Nikos Pappas (basketball)

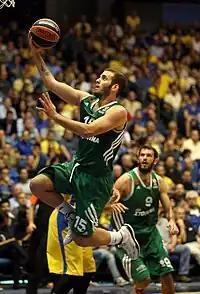
Pappas, while with Panathinaikos, shooting a lay-up against Maccabi Tel Aviv

Pappas made his professional debut in the Greek League with Panellinios, during the 2006–07 season. He made his debut in Europe's continent-wide second-tier level competition, the EuroCup, with Panellinios, during the 2007–08 season. He signed a 5-year contract with the Spanish League club Bilbao Basket in 2008.